Ughill Hall shootings

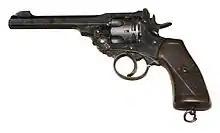
An Enfield No. 2 revolver similar to the one Wood used.

At approximately midnight on 21 September 1986, Wood went to the playroom in the mansion and killed his mistress Danielle Ledez by shooting her once in the head. Ledez was 10 weeks pregnant by Wood. Wood then proceeded to play hide-and-seek with Ledez's daughter Stephanie (aged 3), after which he led her into Christopher's bedroom and shot her twice in the head, killing her instantly. He then took Ledez's son Christopher (aged 5) into the bathroom and told him to close his eyes as he had a surprise for him, then shot him twice in the head. Wood then bludgeoned the boy with a large ruler four or five times in the back of the head.